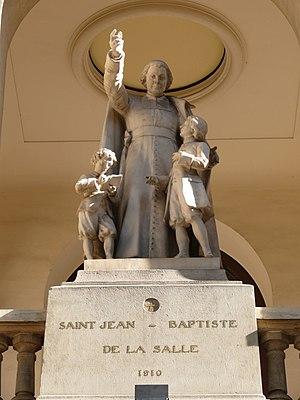
Église Saint-Jean-Baptiste-de-la-Salle, à Paris (Paris 15è, France).